Douglas MacArthur

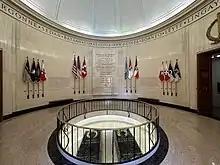
Rotunda with two black granite slabs inscribed with the names "Douglas MacArthur" and "Jean Faircloth MacArthur"

By the end of December, Krueger's headquarters estimated that 5,000 Japanese remained on Leyte, and on 26 December MacArthur issued a communiqué announcing that "the campaign can now be regarded as closed except for minor mopping up". Yet Eichelberger's Eighth Army killed another 27,000 Japanese on Leyte before the campaign ended in May 1945. On 18 December 1944, MacArthur was promoted to the new five-star rank of General of the Army, placing him in the company of Marshall and followed by Eisenhower and Henry "Hap" Arnold, the only four men to achieve the rank in World War II. Including Omar Bradley who was promoted during the Korean War so as not to be outranked by MacArthur, they were the only five men to achieve the rank of General of the Army since the 5 August 1888 death of Philip Sheridan. MacArthur was senior to all but Marshall. The rank was created by an Act of Congress when Public Law was passed on 14 December 1944, as a temporary rank, subject to reversion to permanent rank six months after the end of the war. The temporary rank was then declared permanent 23 March 1946 by Public Law 333 of the 79th Congress, which also awarded full pay and allowances in the grade to those on the retired list.